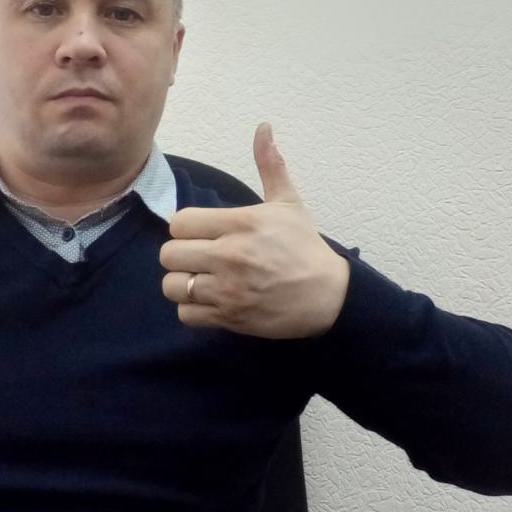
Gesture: like